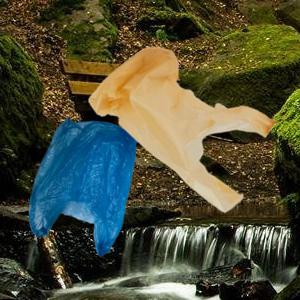
Label: plasticbags